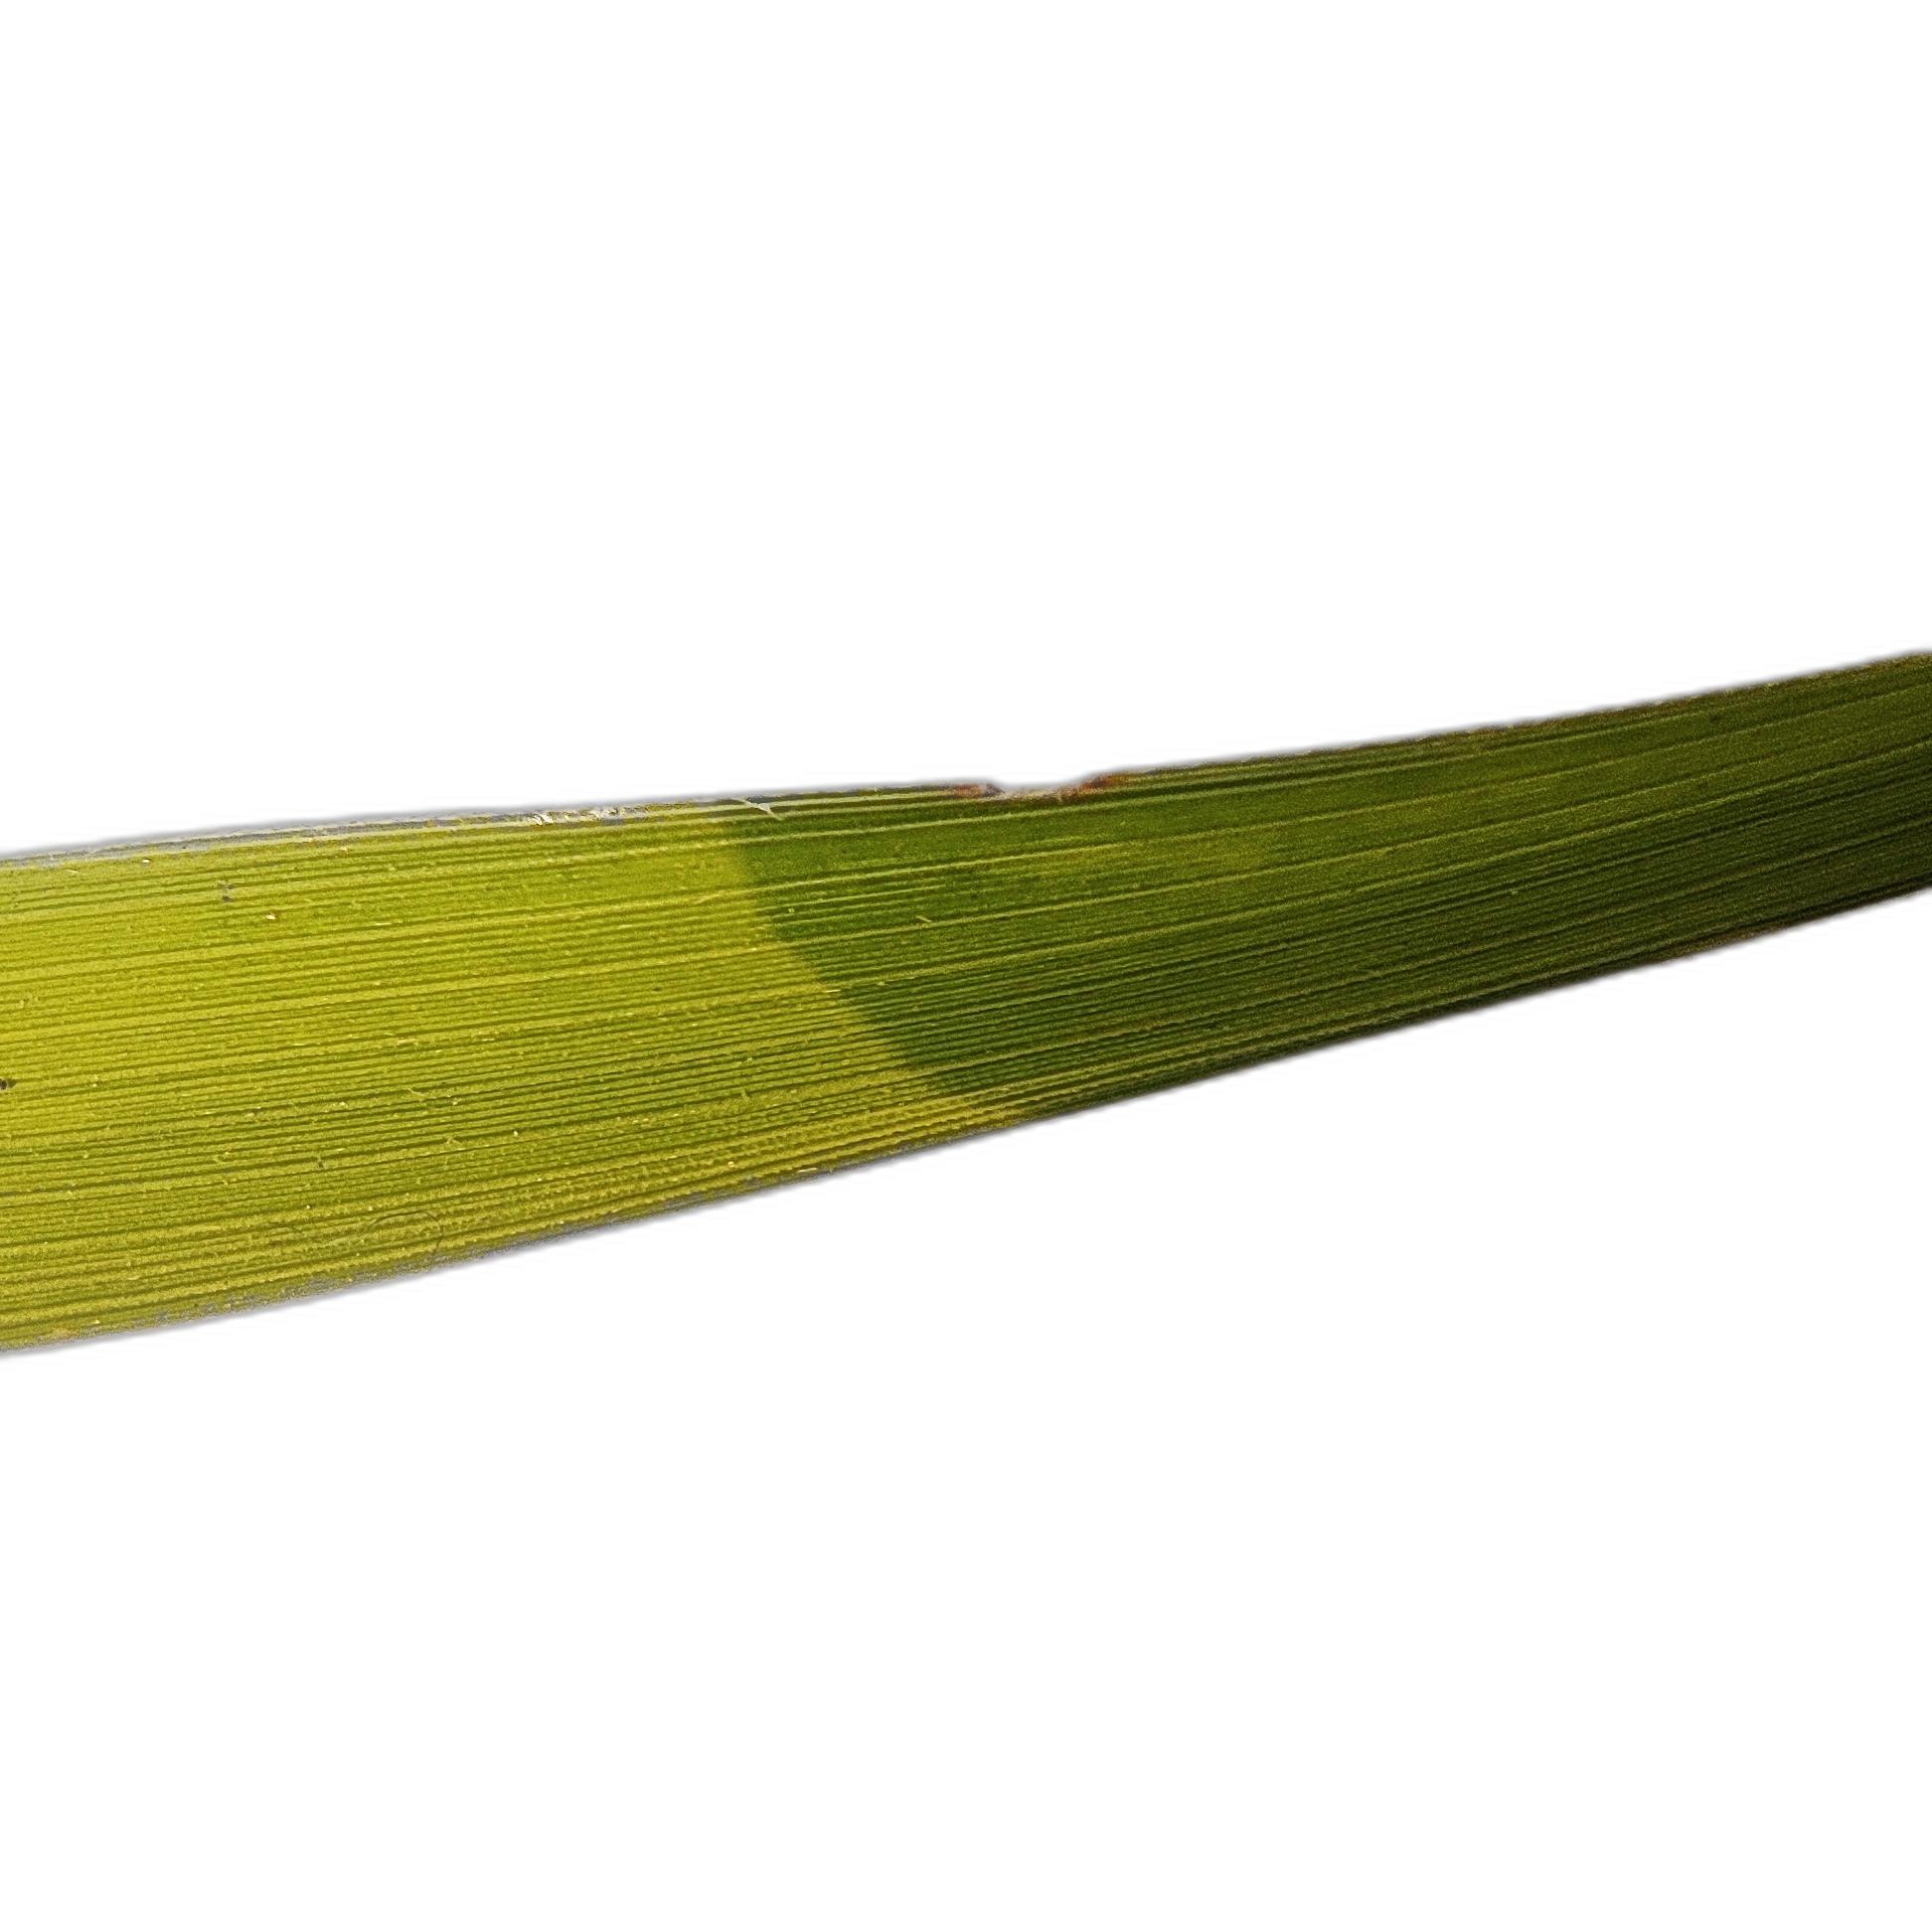
Label: Rice Tungro